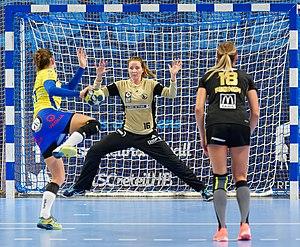
Camille Aoustin (Metz Handball) lors d'un jet de 7m face à Silje Solberg (Issy Paris Hand) pendant une rencontre de LFH entre Issy Paris Hand et Metz Handball. Lois Abbingh (n°18 d'Issy Paris) présente devant la ligne des 9 mètres à ne pas dépasser tant que le pénalty de l'adversaire n'a pas été déclenché. A Créteil, le 25 septembre 2016.
Le handball [ʔɑ̃dbal] est un sport collectif joué à la main où deux équipes de sept joueurs s'affrontent avec un ballon en respectant plusieurs règles sur un terrain rectangulaire de dimensions 40 m par 20 m, séparé en deux camps.
Silje Margaretha Solberg, née le 16 juin 1990 à Bærum, est une handballeuse internationale norvégienne qui évolue au poste de gardienne de but.
Au handball, le gardien de but est chargé de garder son but inviolé, c'est-à-dire de faire en sorte que le ballon ne franchisse pas la ligne de but.